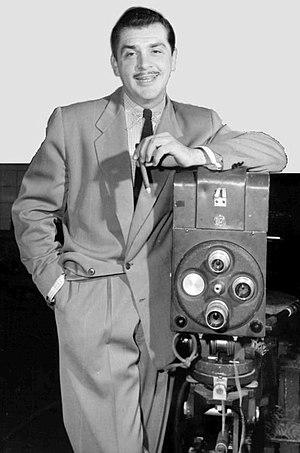
Ernie Kovacs est un acteur et humoriste américain, né le 23 janvier 1919 à Trenton, mort le 13 janvier 1962 à Beverly Hills.